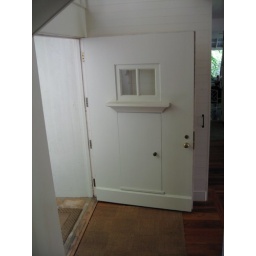
to the white cabin. Notice dog door within the door!